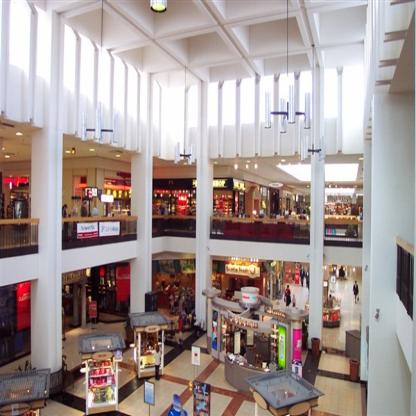
Scene: Indoor